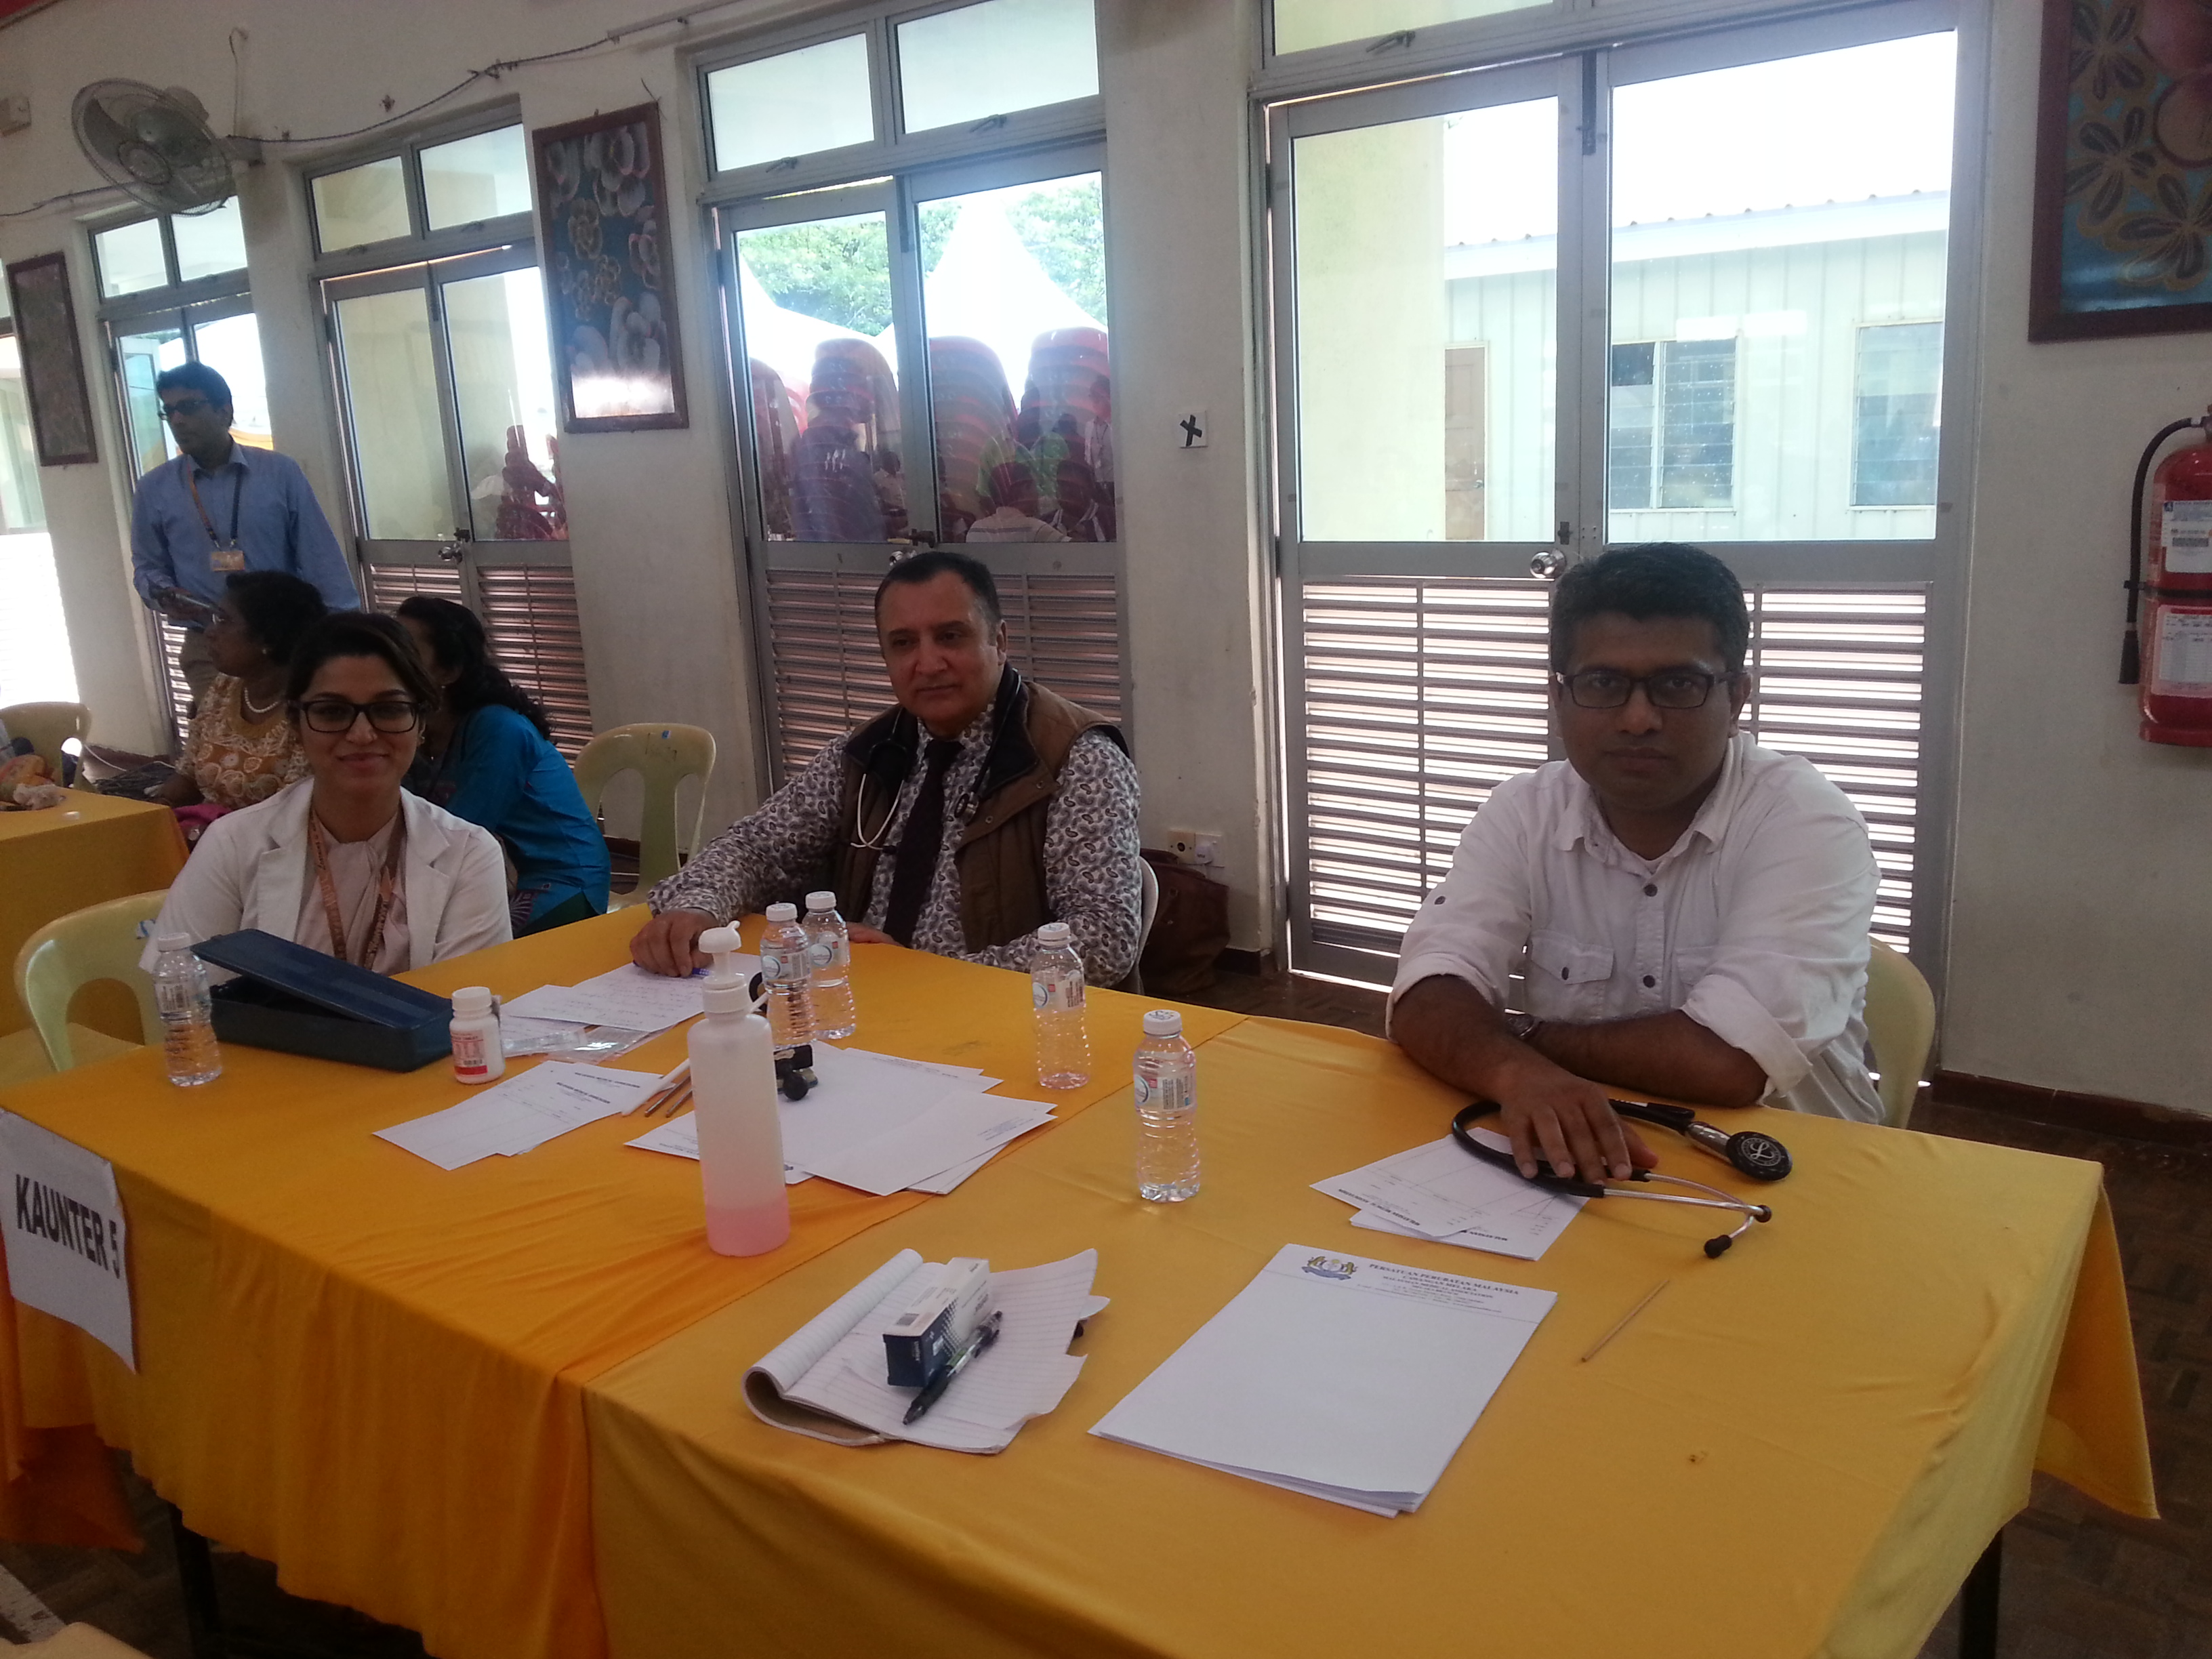
doctors, communication, training, workshop, course, meeting, conversation, service